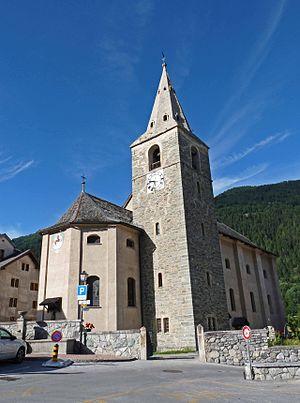
Eglise de Vissoie (Valais, Suisse)